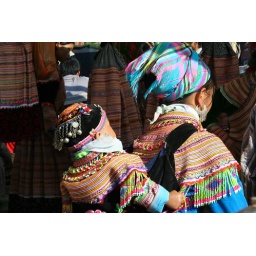
flower hmong woman and baby at the market in bac ha